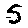
Label: 5